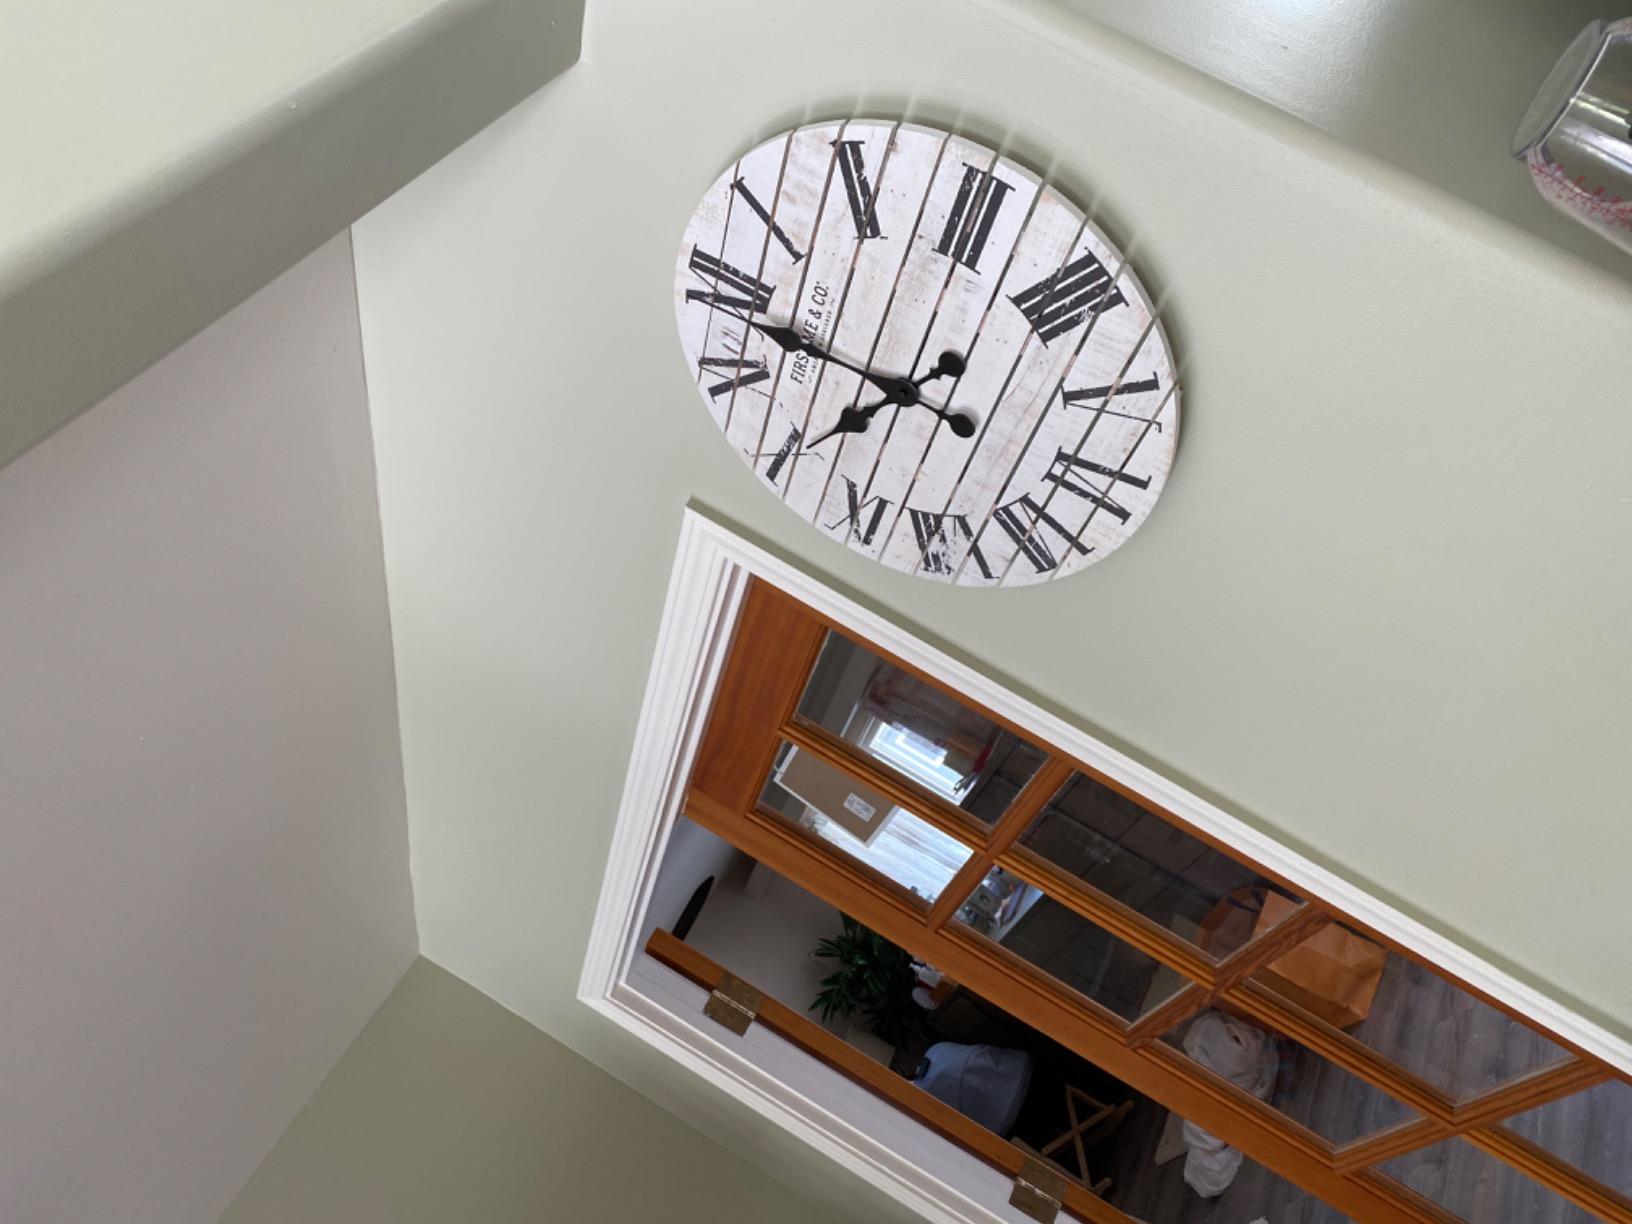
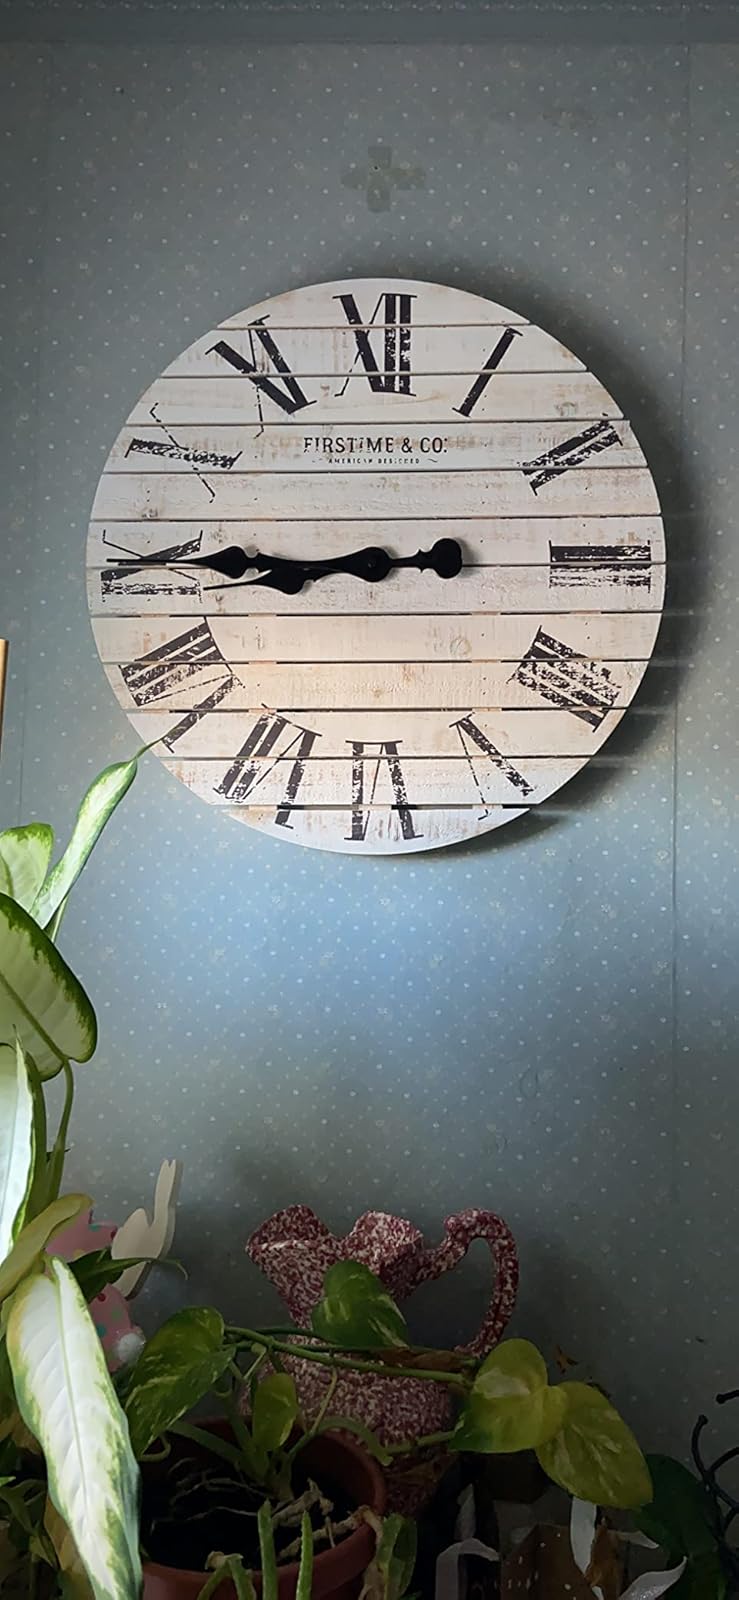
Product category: clock
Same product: yes